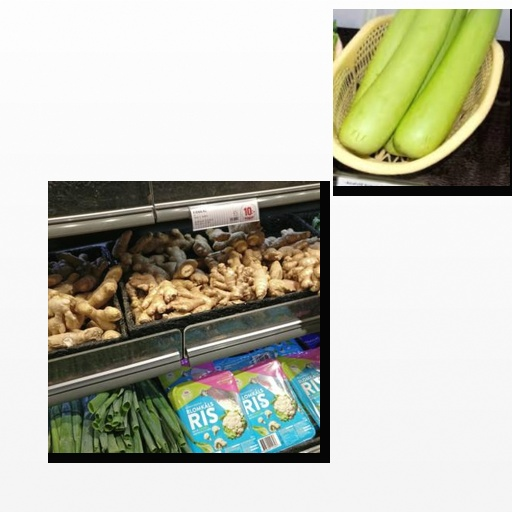
Food items: ginger, bottle_gourd